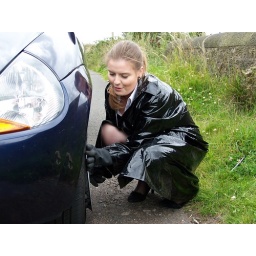
With the wheel back on the ground and the nuts fully tightened I could replace the plastic hub capModelled by Chellie@rainwearcafe.co.uk